Seth Roberts

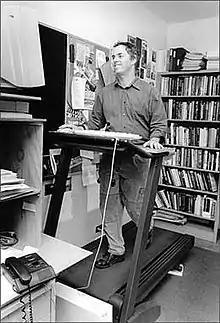
Roberts at his treadmill desk

Seth Roberts (August 17, 1953 – April 26, 2014) was a professor of psychology at Tsinghua University in Beijing and emeritus professor of psychology at the University of California, Berkeley. A prolific blogger, He was the author of the bestselling book "The Shangri-La Diet." He was well known for his work in self-experimentation which led to many discoveries, including his personal diet, multiple publications and his expansive blog.